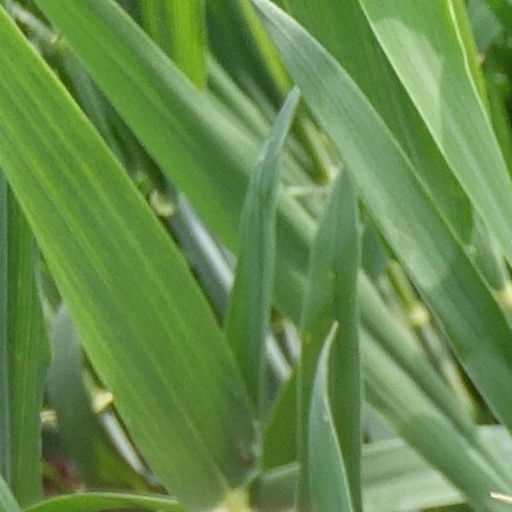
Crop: wheat